Pennsylvania Canal (Delaware Division)

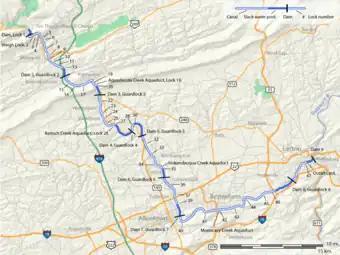
This is a map of the lower division (the original) of Lehigh Canal, which was a "navigation" built parallel to the course of the Lehigh River. The Delaware Canal, in comparison, was a ditch dug parallel to the main banks of the Delaware River and, although about 35% longer, had only half as many levels. Barge crews preferred the Delaware over the Lehigh because they could go faster, farther, longer before having to go through locks again.

The Pennsylvania Canal system was spurred by the early success of the Erie Canal in New York State, which had opened in 1825. Construction on the Delaware Canal started in 1829, accomplished entirely with hand tools using primarily imported labor from Ireland.